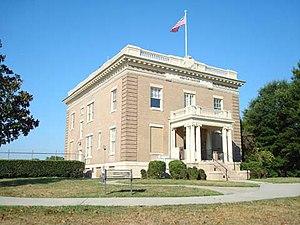
Chimborazo, le musée médical de la guerre civile à Richmond National Battlefield Park, Richmond, Virginie, États-Unis